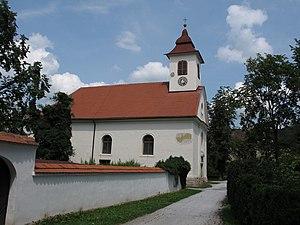
Gutenberg-Stenzengreith est une municipalité depuis 2015 dans le district de Weiz en Styrie, en Autriche.